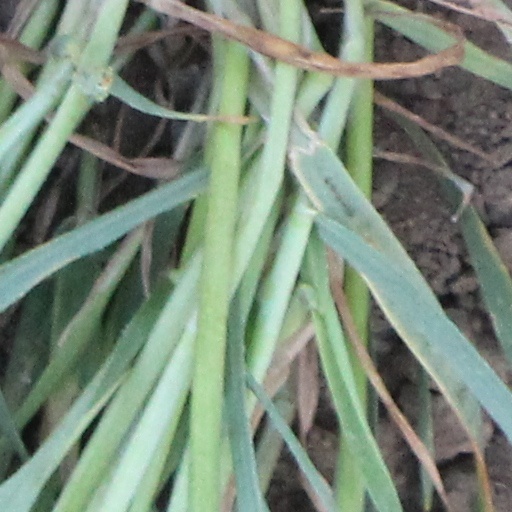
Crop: wheat